Natural history of Rhodes

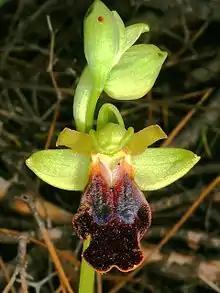
"Ophrys attaviria"

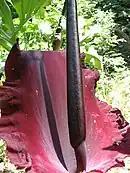
"Dracunculus vulgaris"

Among the Mediterranean endemic species prominent in the Rhodes vegetation are: